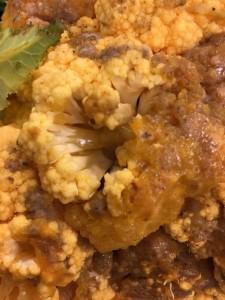
Plant: Cauliflower
Disease: cauliflower bacterial soft rot